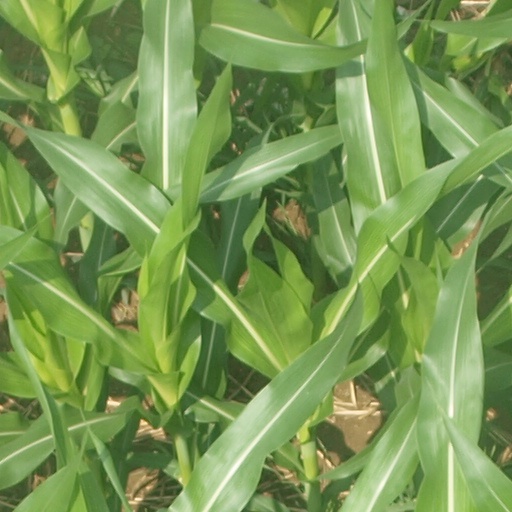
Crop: maize; corn